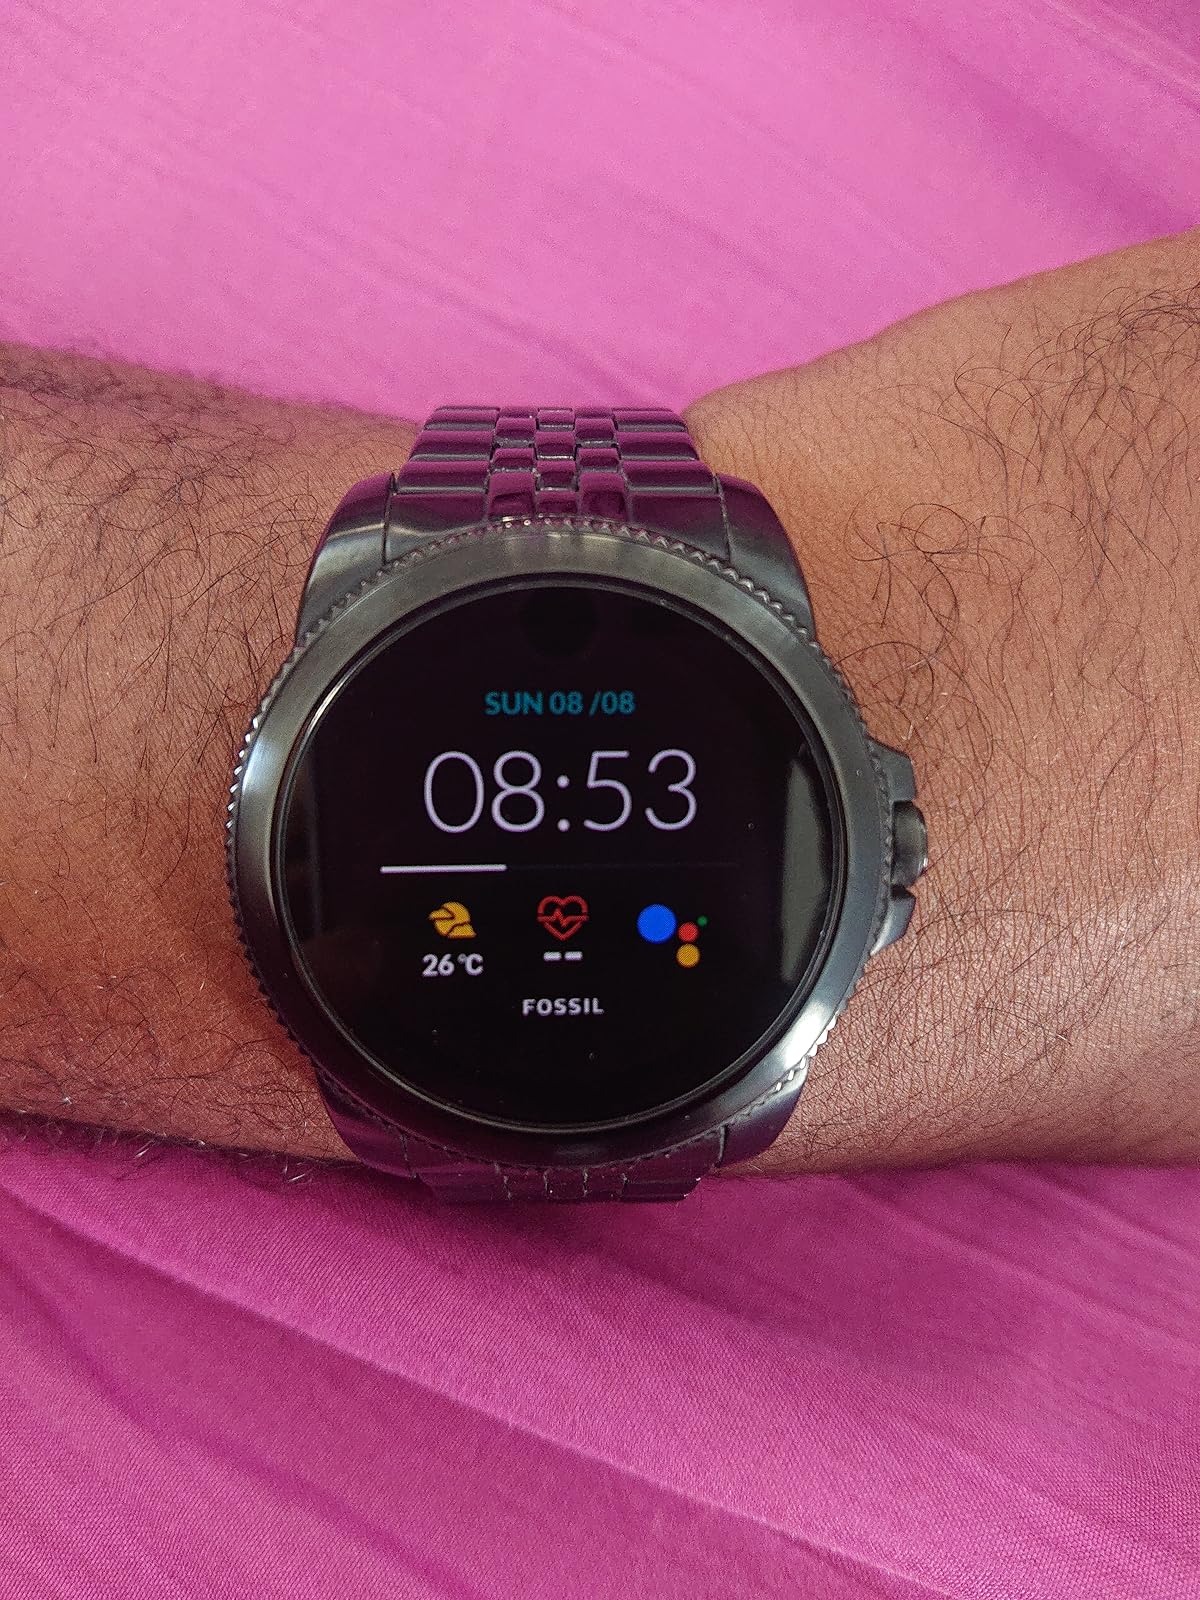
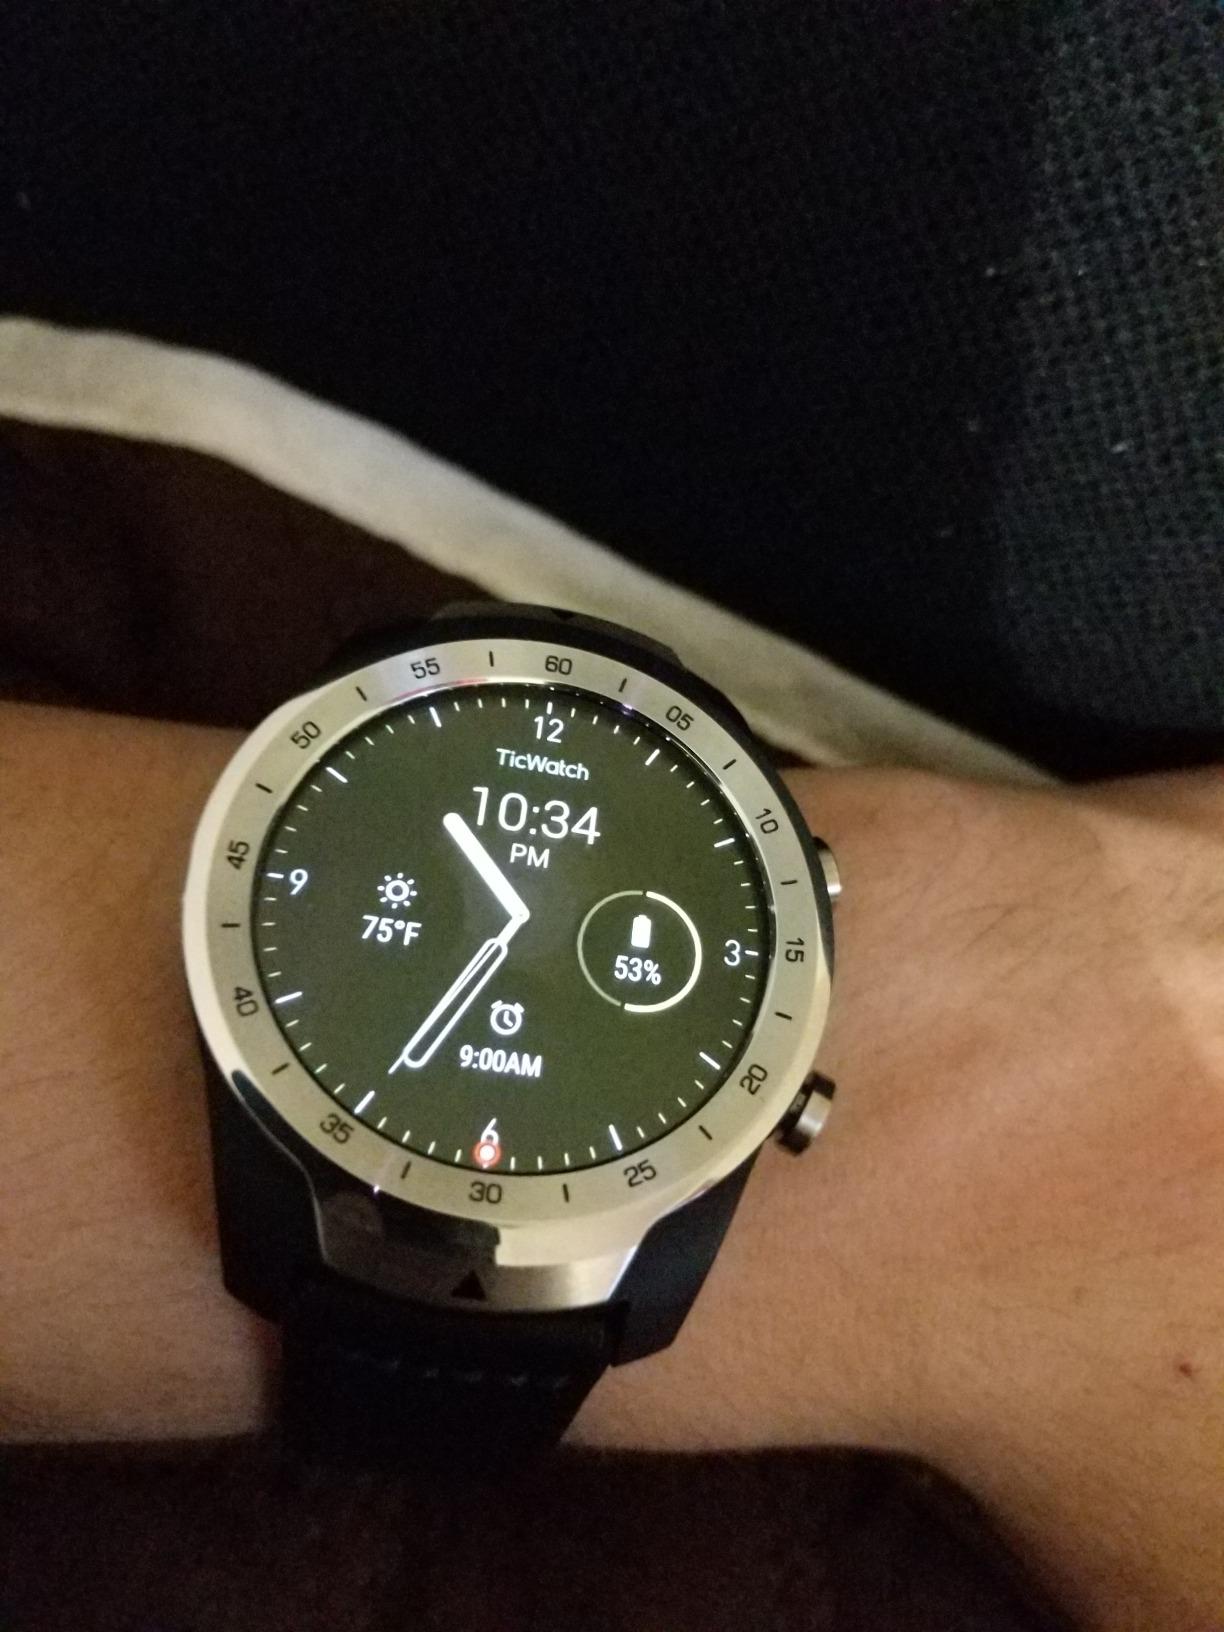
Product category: smartwatch
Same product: no